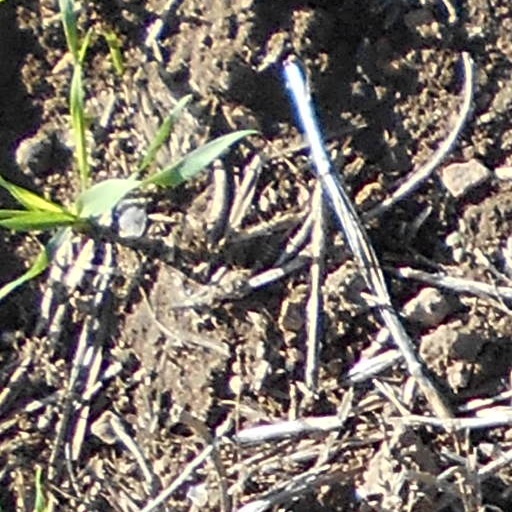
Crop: wheat